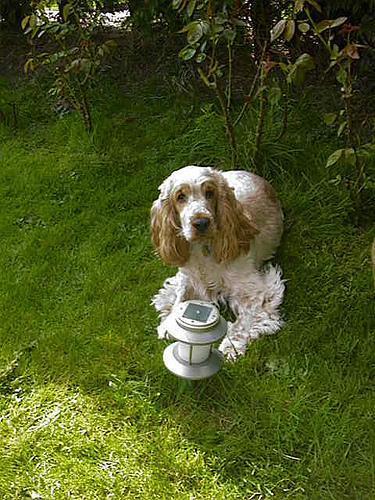
english cocker spaniel